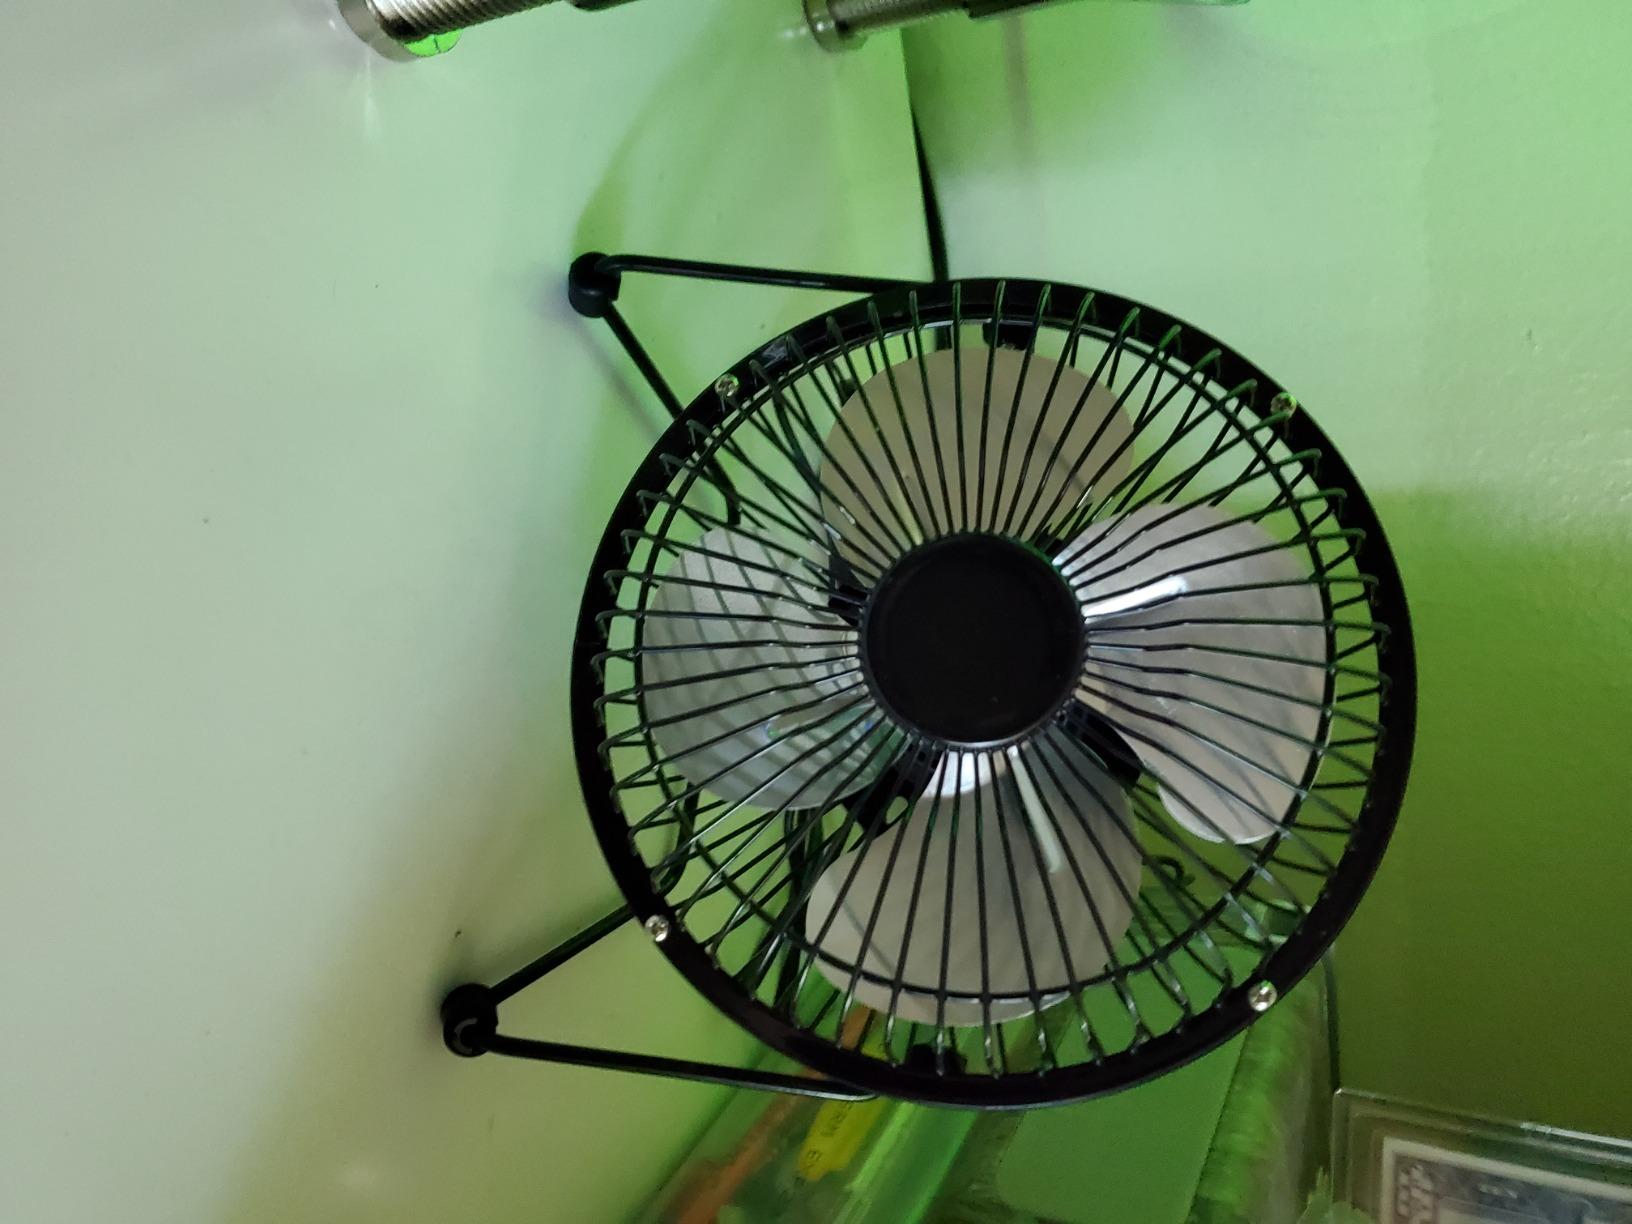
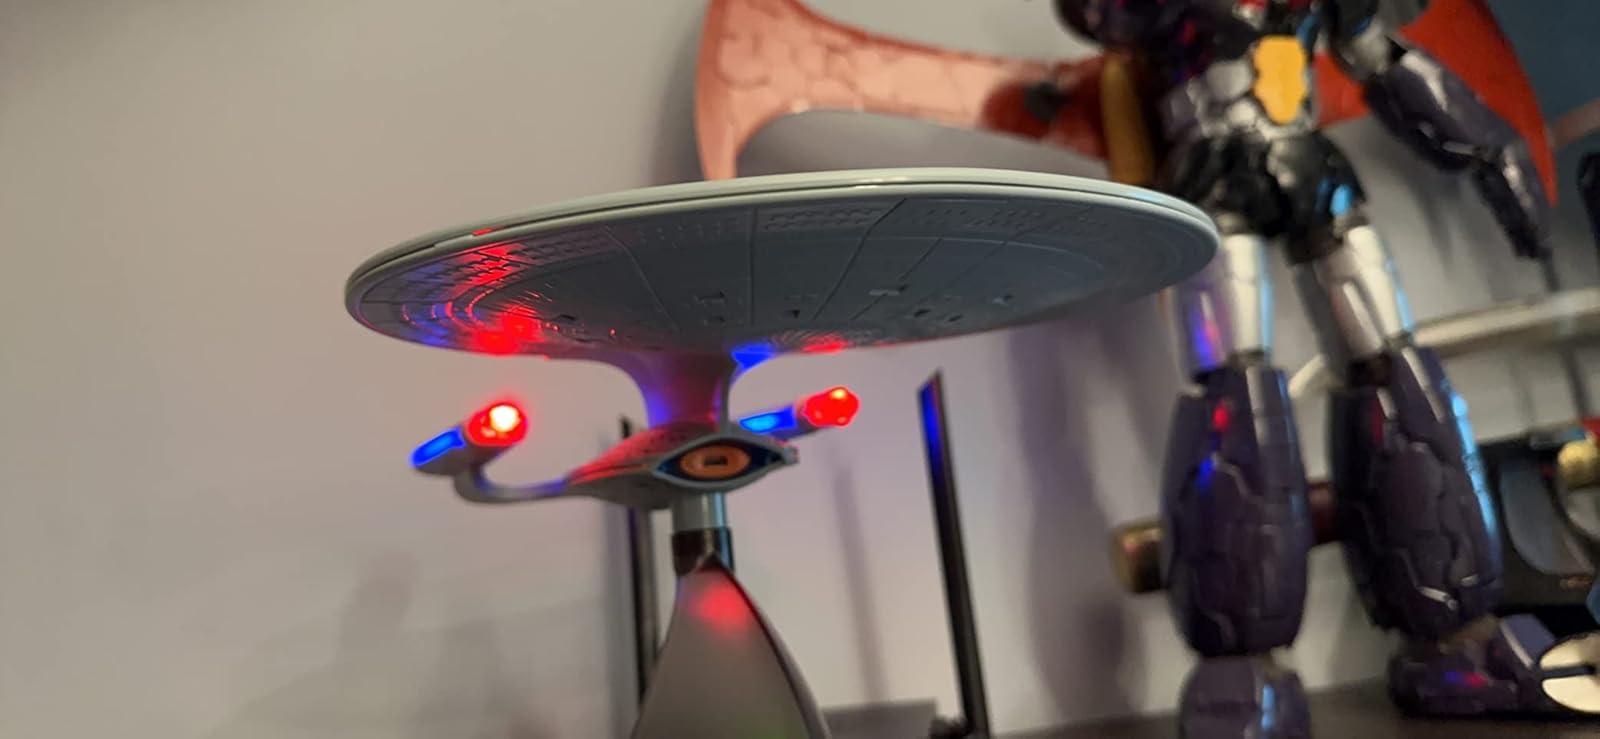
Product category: fan
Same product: no